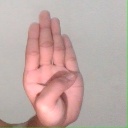
अक्षर: ब